Albertus Soegijapranata

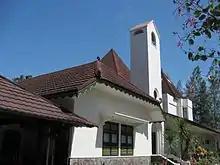
The parish church in Ganjuran, which Soegijapranata served concurrently with Bintaran

On 8 August 1933 Soegijapranata and two fellow priests departed for the Indies; Soegijapranata was assigned to preach at Kidul Loji in Yogyakarta, near Kraton. He served as parochial vicar for Father van Driessche, one of his teachers from Xaverius. The elder priest taught Soegijapranata how to better address the needs of his parish, while van Driessche likely used Soegijapranata to preach to the city's growing native Catholic population. Soegijapranata was, by this point, a short and chubby man with what the Dutch historian Geert Arend van Klinken described as "a boyish sense of humour that won him many friends".